List of birds of Oman

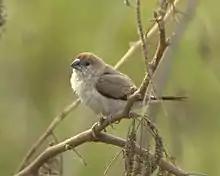
Indian silverbill, a common resident in the north.

The sunbirds and spiderhunters are very small passerine birds which feed largely on nectar, although they will also take insects, especially when feeding young. Flight is fast and direct on their short wings. Most species can take nectar by hovering like a hummingbird, but usually perch to feed.